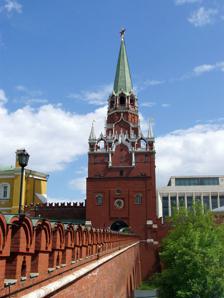
Building: Troitskaya Tower
Country: Russia
Year built: 1499
Tower of the Kremlin in Moscow, Russia Troitskaya Tower Троицкая башня Troitskaya Tower from the Troitsky Bridge Location in the Kremlin Former names Rizopolozhenskaya, Bogoyavlenskaya Znamenskaya, and Karetnaya General information Coordinates 55°45′08″N 37°36′53″E / 55.752236°N 37.614602°E / 55.752236; 37.614602 ( Troitskaya Tower ) Construction started 1495 Completed 1499 Height 80 metres (260 ft) Design and construction Architect(s) Aloisio da Milano The Troitskaya Tower ( Russian : Троицкая башня , literally Trinity Tower ) is a tower with a through-passage in the center of the northwestern wall of the Moscow Kremlin , which overlooks the Alexander Garden . The Troitskaya Tower was built in 1495–1499 by an Italian architect Aloisio da Milano (known in Russia as Aleviz Fryazin Milanets ). The tower has borne several names, including Rizopolozhenskaya, Znamenskaya, and Karetnaya. It received its current name in 1658 from the Troitskaya Coaching Inn (Троицкое подворье) in the Kremlin. The two-story basement of the tower housed a prison in the 16th–17th centuries. There is the Troitsky Bridge, which is protected by the Kutafia Tower and leads to the gates of the Troitskaya Tower. There was also a clock on top of the tower between 1585 and 1812. In 1707, due to a threat of Swedish invasion, the gun slots of the Troitskaya Tower were enlarged to fit heavy cannons . In 1935, the Soviets installed a red star on top of the Troitskaya Tower. Prior to Soviet rule the tower had an icon of the Holy Trinity atop its outward face.  Because this tower was the formal entrance for huge Communist Party Congresses the icon was totally removed rather than just plastered over as were those on the Spasskaya and Nikolskaya Towers. The Troitskaya Tower is the tallest tower of the Moscow Kremlin. Its current height on the side of the Alexander Garden together with the star is 80 metres (260 ft). Today, the gate of the tower is the main visitors' entrance into the Kremlin. Image Gallery Troitskaya Tower, Moscow , Russia Troitskaya Tower, Moscow , Russia References Wikimedia Commons has media related to Troitskaya Tower .